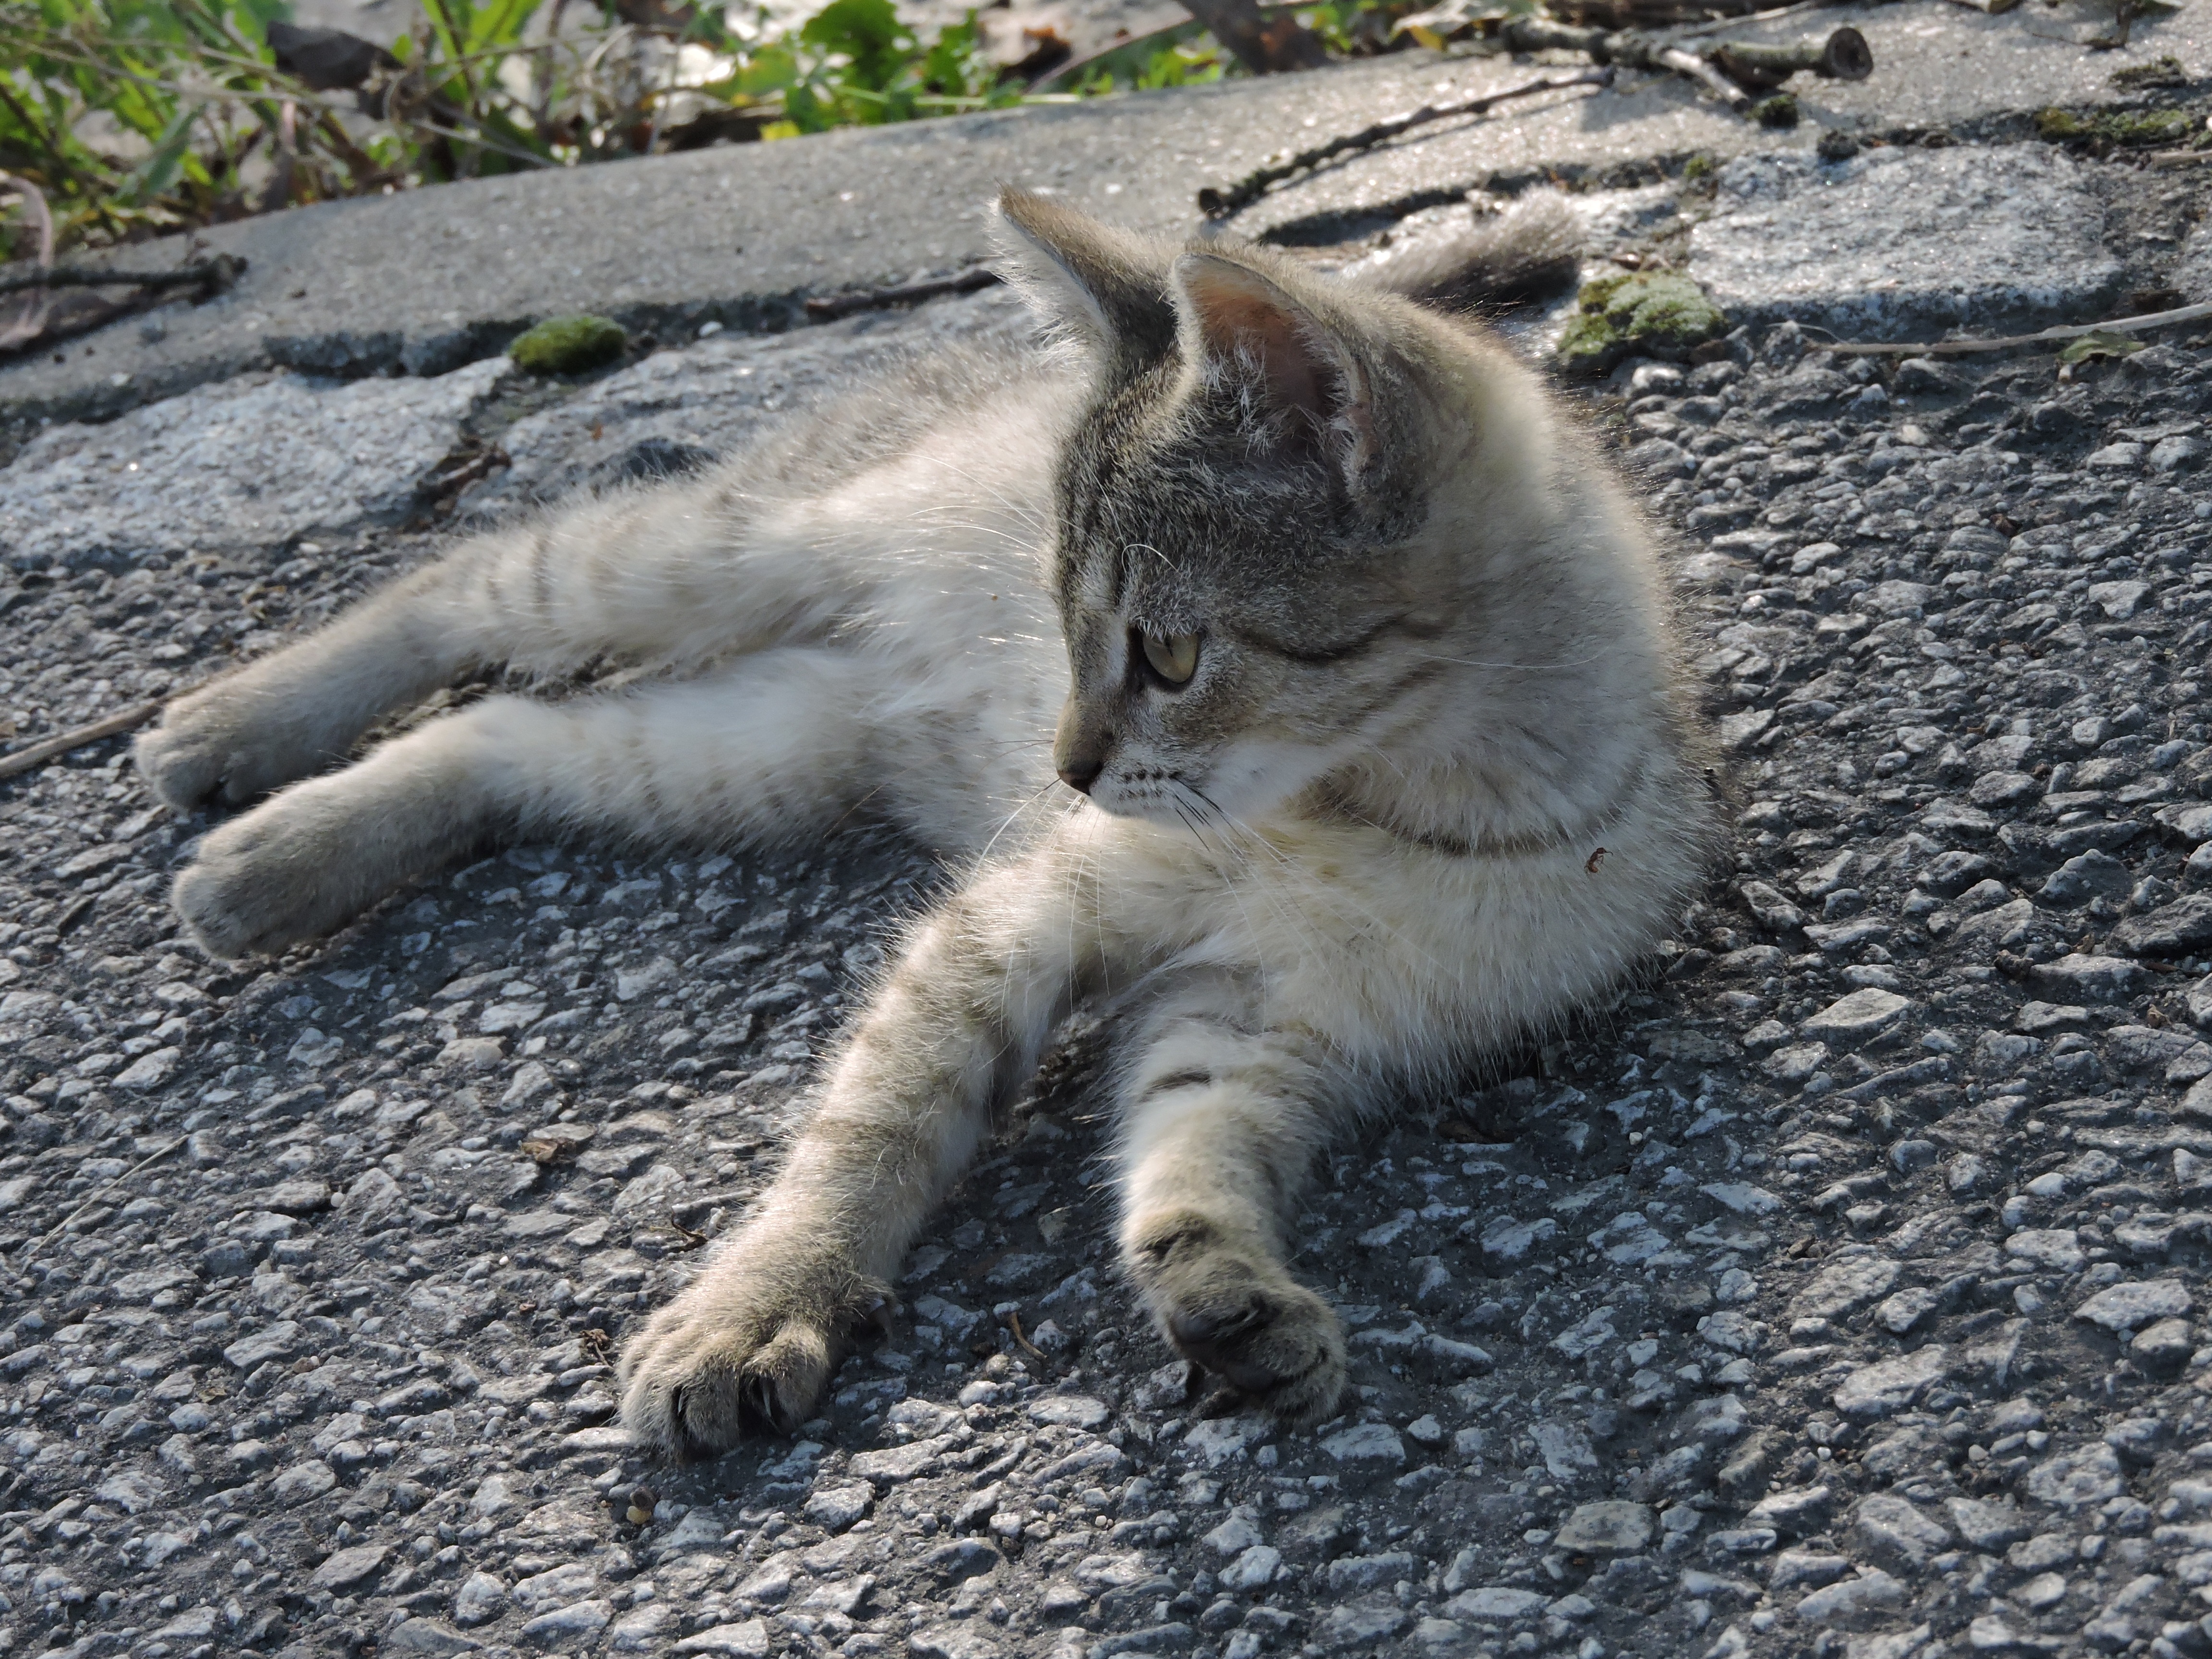
cat, small, mammal, fauna, kitty, vertebrate, gray kitten, small to medium sized cats, cat like mammal